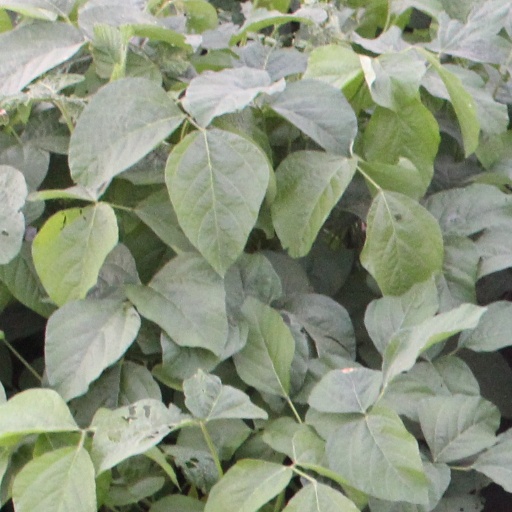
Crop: soybean